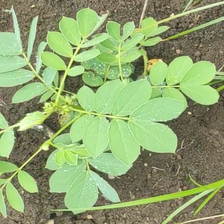
Weed species: Sicklepod_(Senna obtusifolia)